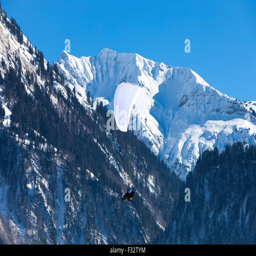
mountain range covered in the snow , winter